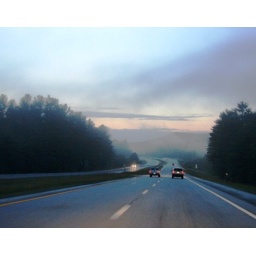
up in the mountain, white cloud befallen us